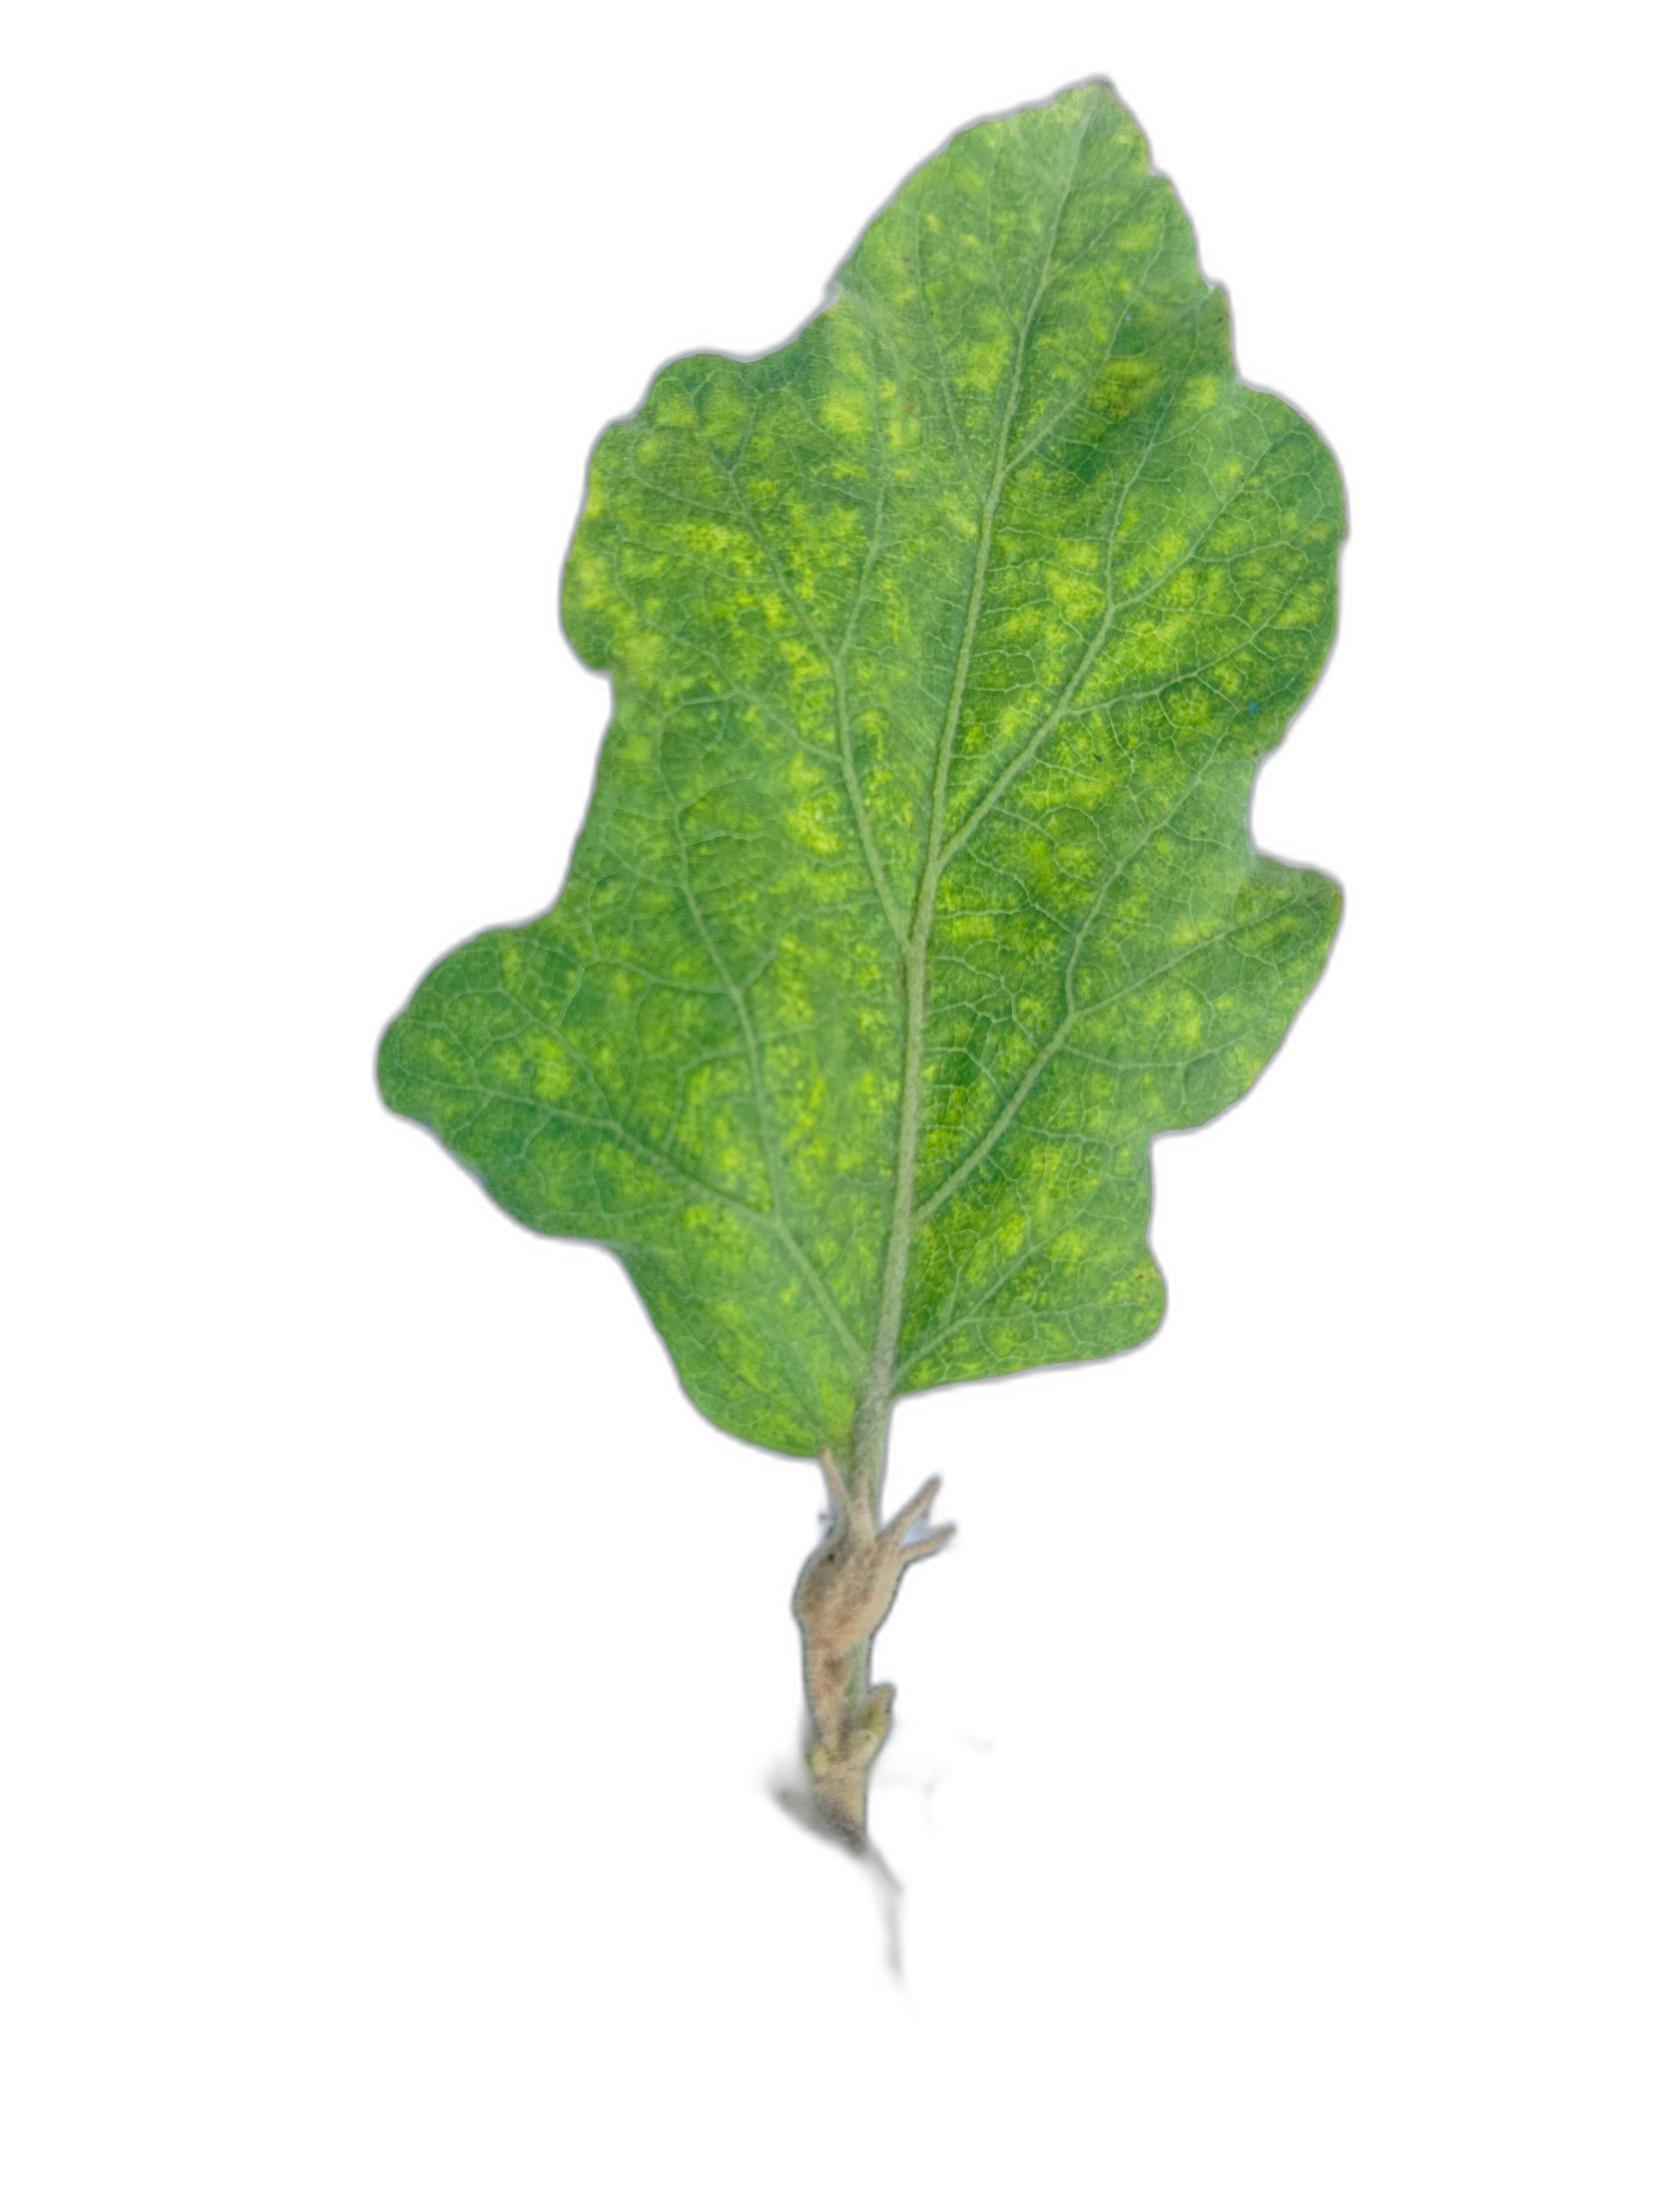
Label: Mosaic Virus Disease